Dushanbe

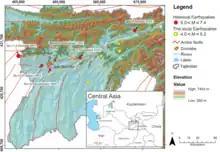
Seismic map of Dushanbe

Dushanbe became the capital of an independent Tajikistan on 9 September 1991. Iran, the United States, and Russia soon opened embassies in Dushanbe in early 1992.